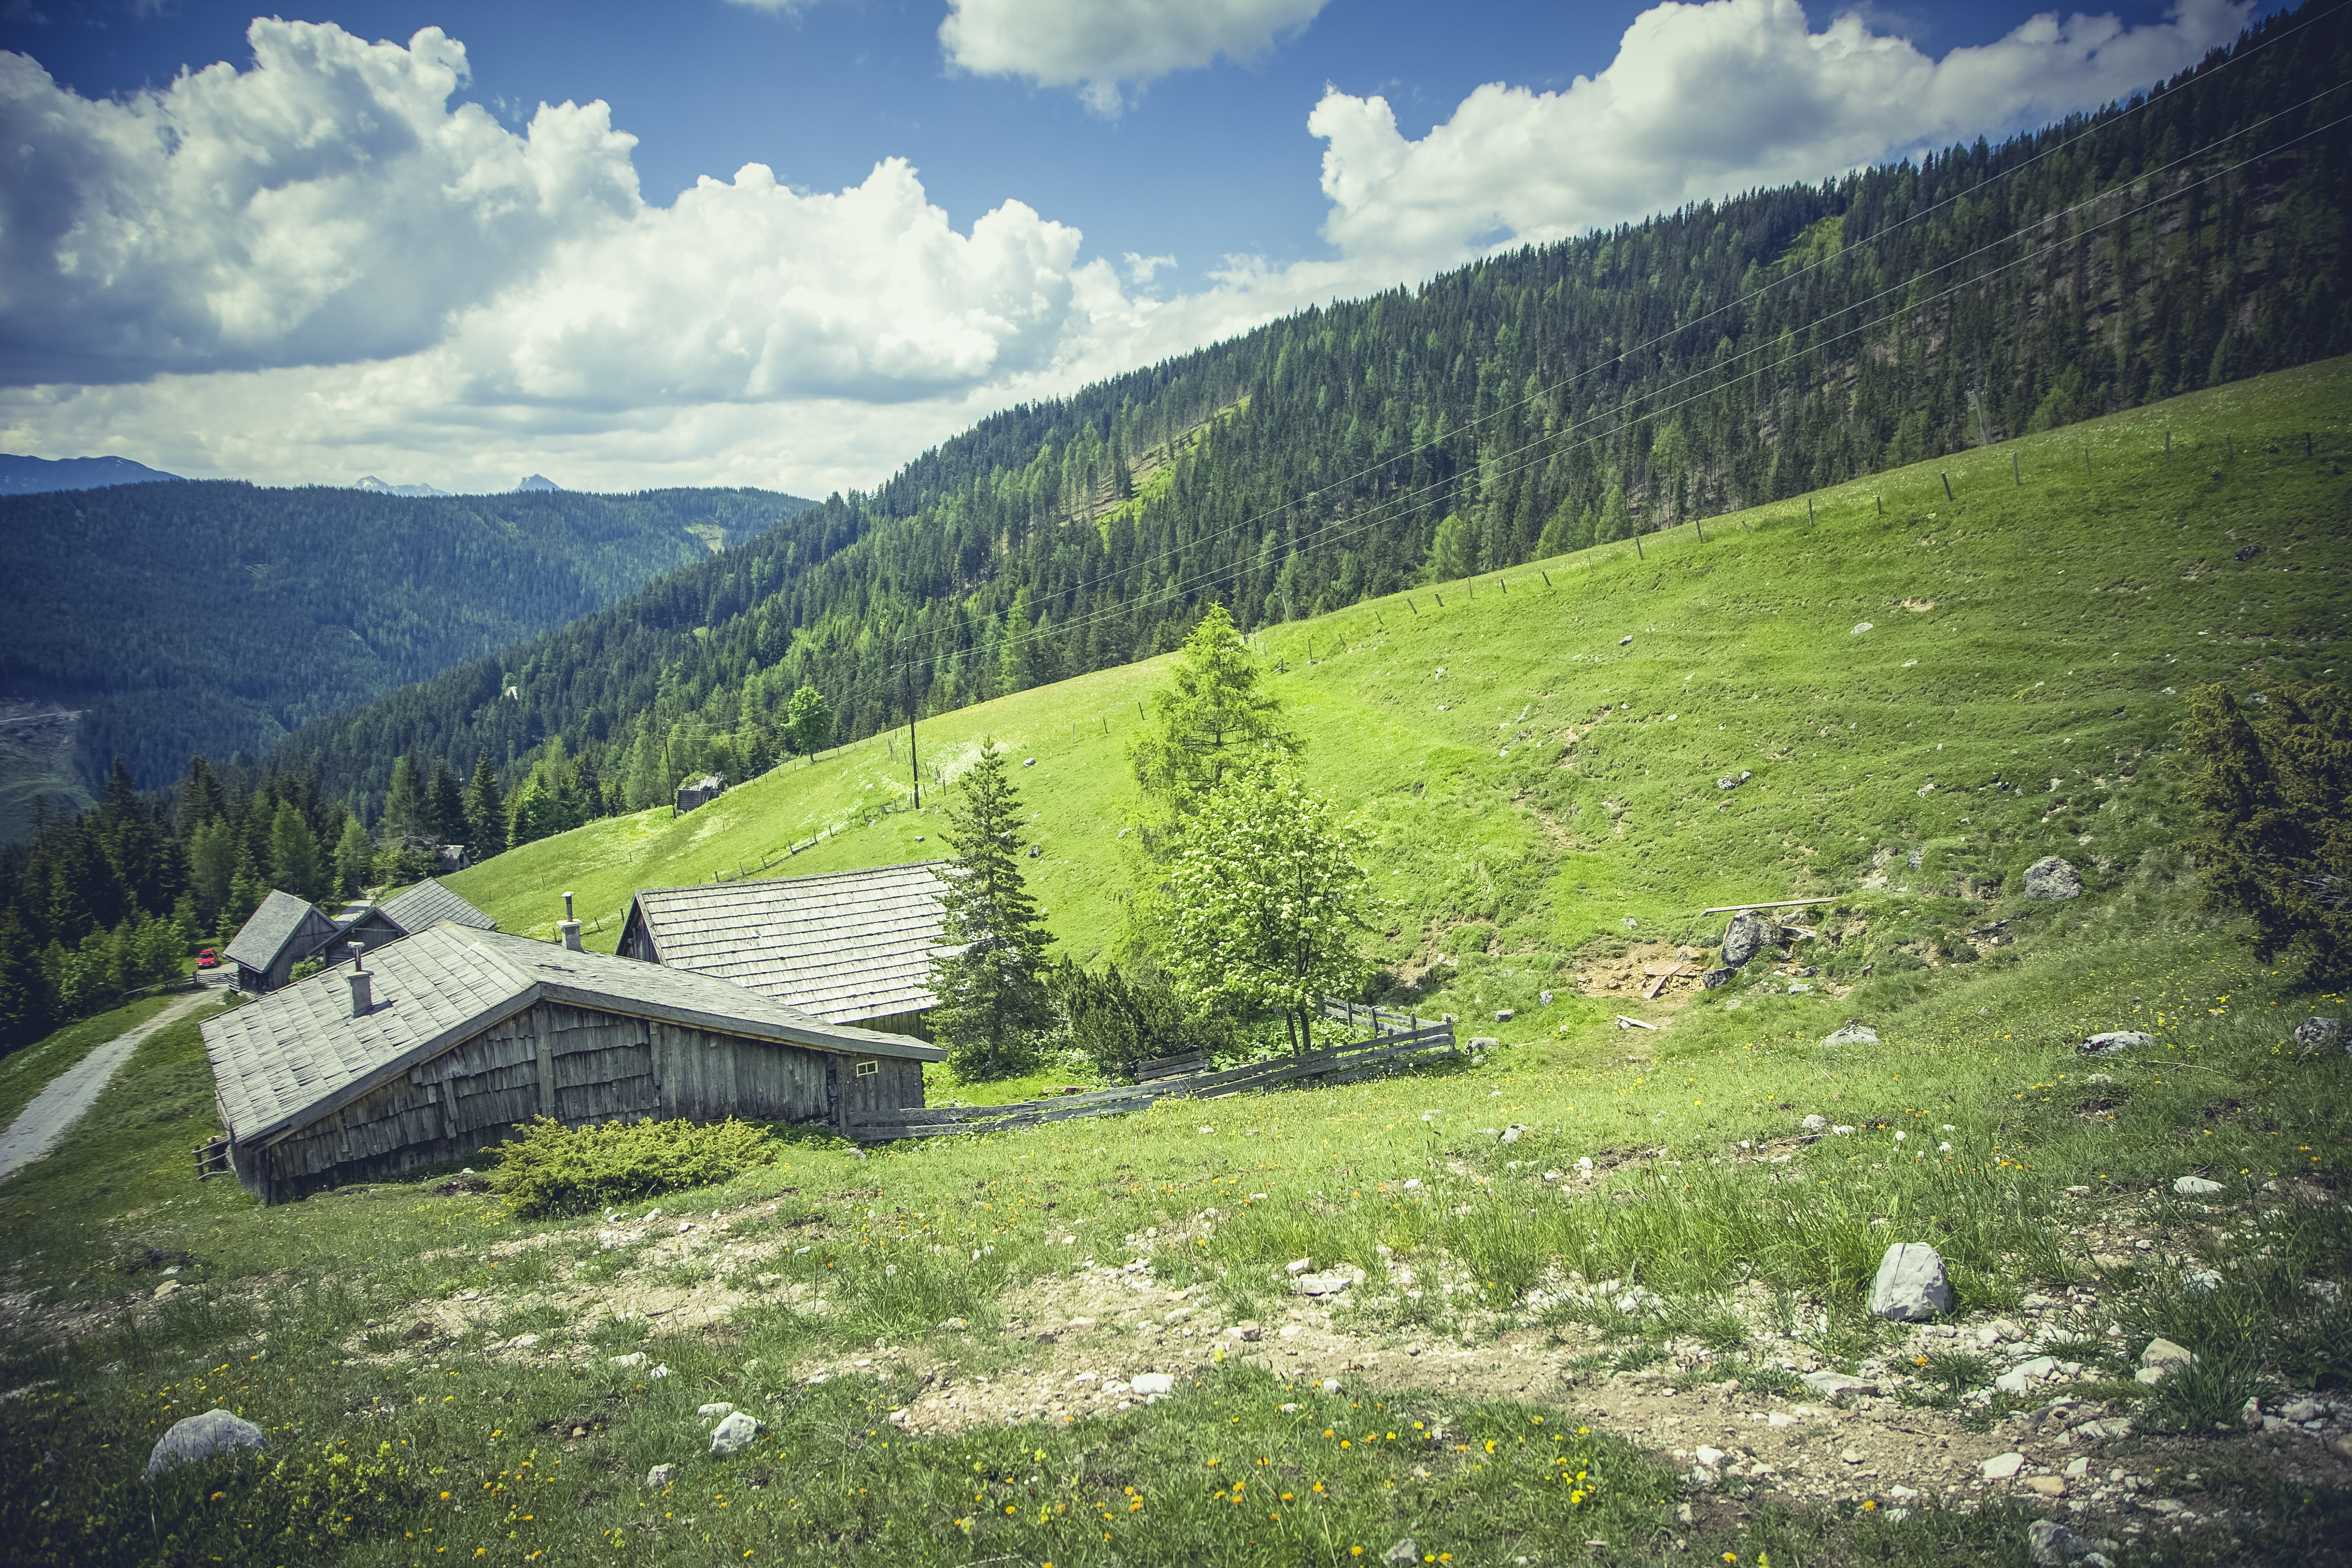
landscape, nature, grass, wilderness, mountain, field, meadow, countryside, hill, lake, valley, mountain range, scenic, pasture, highland, ridge, trees, rocks, clouds, mountains, alps, grassland, houses, plateau, fell, rural area, landform, mountain pass, geographical feature, mountainous landforms